Tōnacātēcuhtli

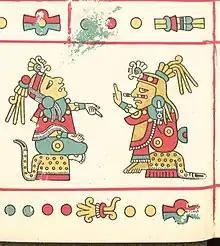
Tonacacíhuatl and Tonacatecuhtli as depicted in the Codex Fejérváry-Mayer.

The god's name is a compound of two Nahuatl words: and . While is generally translated "lord", presents several possible interpretations. Some read this root as (without the long 'o'), consisting of , meaning "human flesh" or "food", with the possessive prefix ("our"). By this etymology, would mean "Lord of Our Food" or "Lord of Our Flesh", most commonly rendered "Lord of Our Sustenance." The word simply means "abundance", giving the alternate reading "Lord of Abundance".